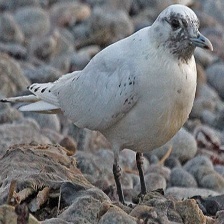
Species: IVORY GULL
Scientific name: PAGOPHILA EBURNEA